Monty Python's The Meaning of Life (video game)

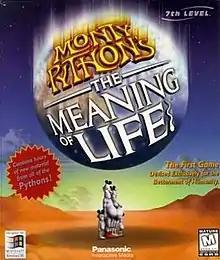
North American Box Art

Monty Python's The Meaning of Life is an adventure game created by 7th Level in 1997 for Windows. The game is based on the 1983 film of the same name and was the third of three Monty Python games created by 7th Level. Notably, it was rated Mature by the ESRB in North America.